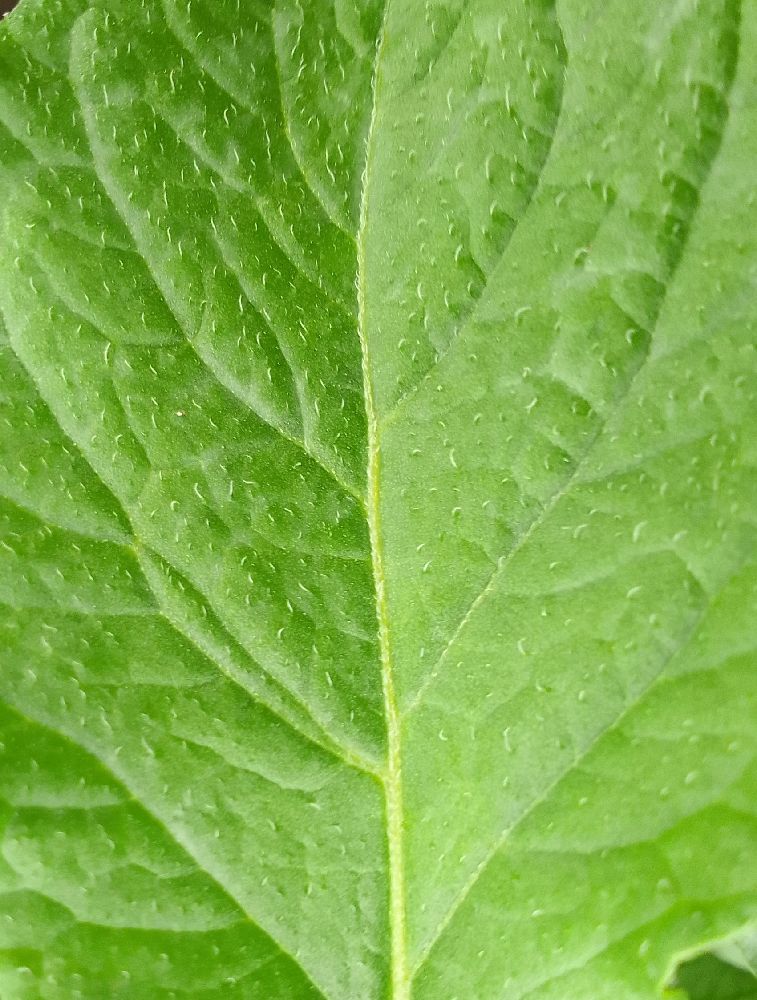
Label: Healthy